Early American publishers and printers

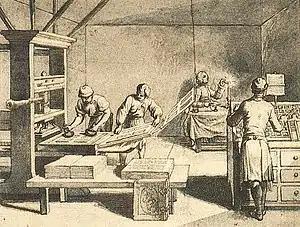
A typical printing press of the 18th century. Religious enthusiasm and the great demand for bibles and other religious works is largely what promoted the first printing efforts in the American colonies. Before and during the American Revolution colonial printers were also actively publishing newspapers and pamphlets expressing the strong sentiment against British colonial policy and taxation.

Early American publishers and printers played a central role in the social, religious, political and commercial development of the Thirteen Colonies in British America prior to and during the American Revolution and the ensuing American Revolutionary War that established American independence.